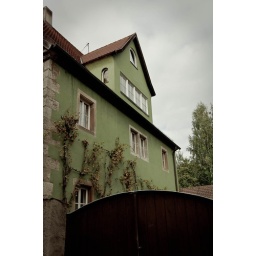
house plant in Rothenburg